Daniel Roberts (Royal Navy officer)

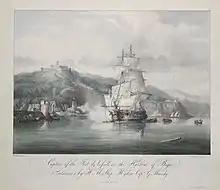
HMS "Hydra"

This vessel was built in 1797, at Gravesend, as a 38-gun frigate. When Roberts joined the ship, she was a troopship. The Battle of Waterloo (18 June 1815) occurred three months before he took command of "Hydra"; the war had ended. After being in the Baltic for two months before the Treaty of Paris (1815) was signed, he sailed for the West Indies, on 12 November 1815.